Old Cathedral of Plasencia

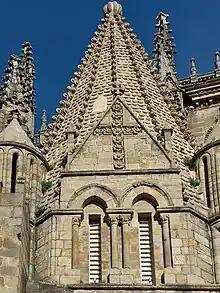
Exterior of the Torre del Melón.

The cloister, with an irregular plan, exemplifies the transition from Romanesque to Gothic architecture typical of medieval cathedrals. Its columns and capitals, featuring biblical scenes, are reminiscent of the Romanesque style, while the arches and ribbed vaults point towards the Gothic. The west and south naves are built in the Cistercian style.